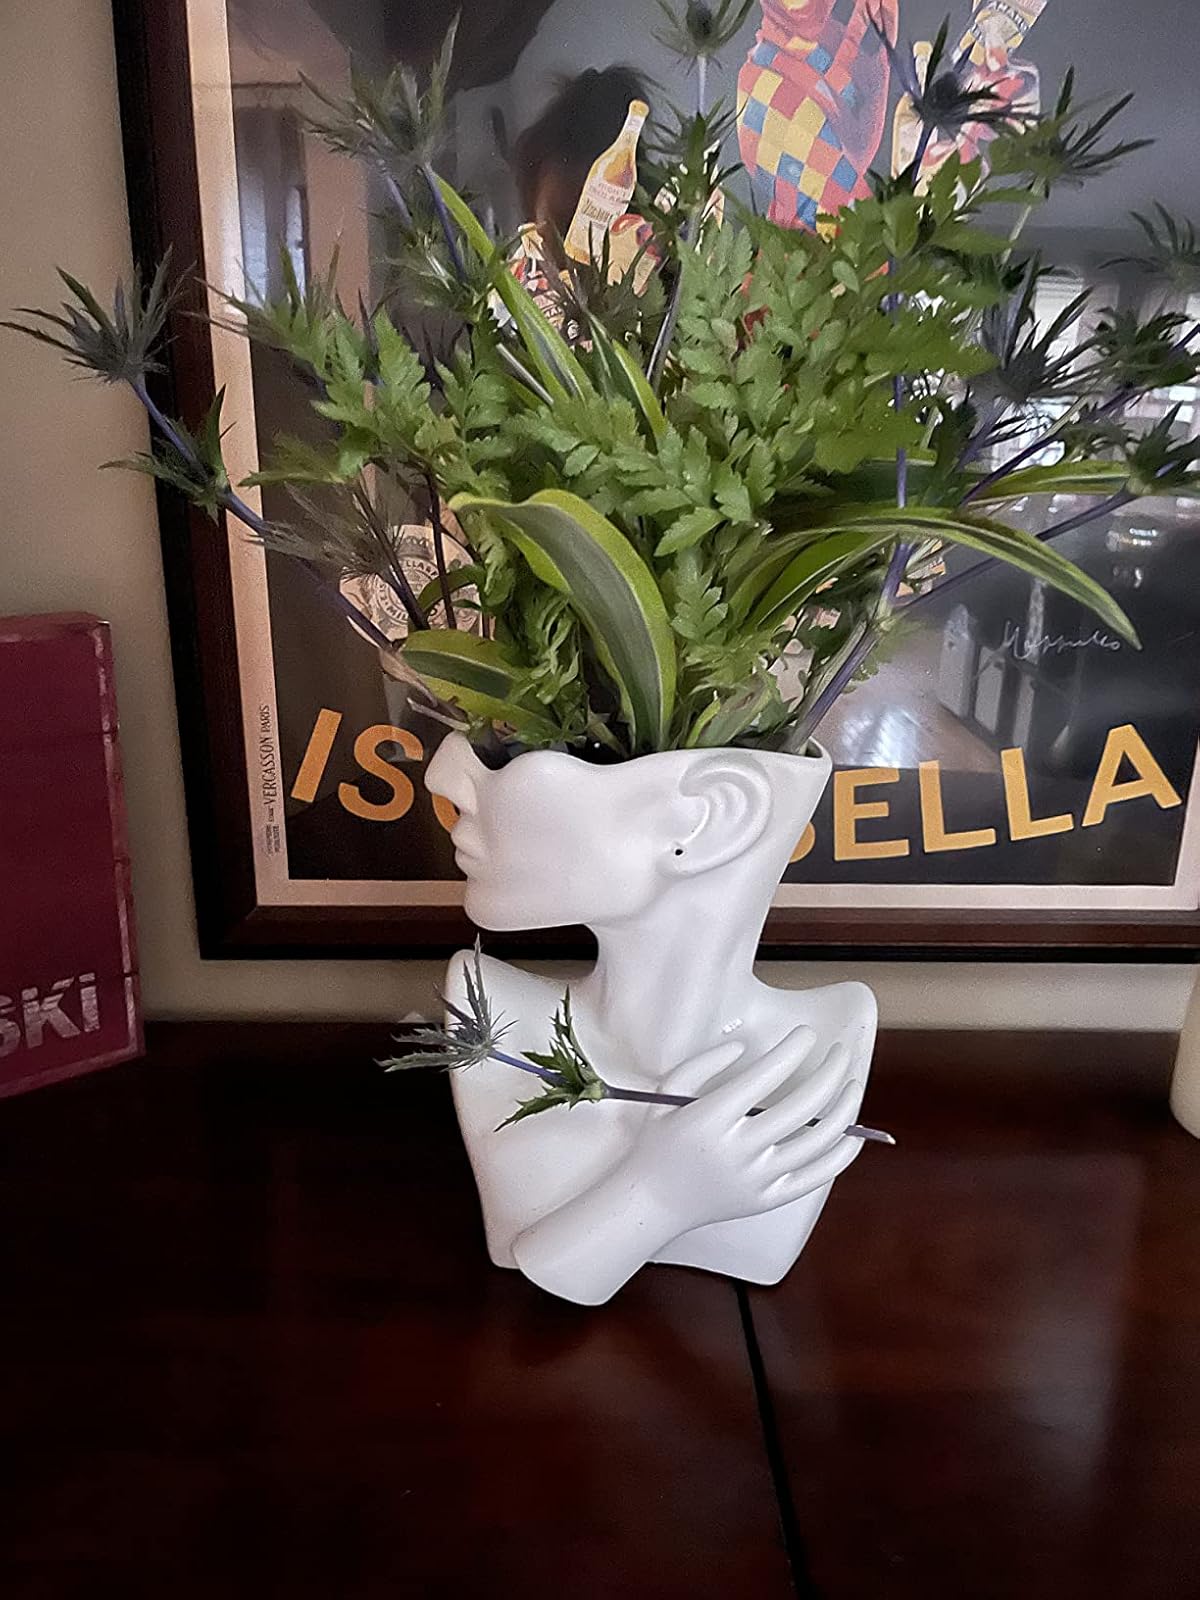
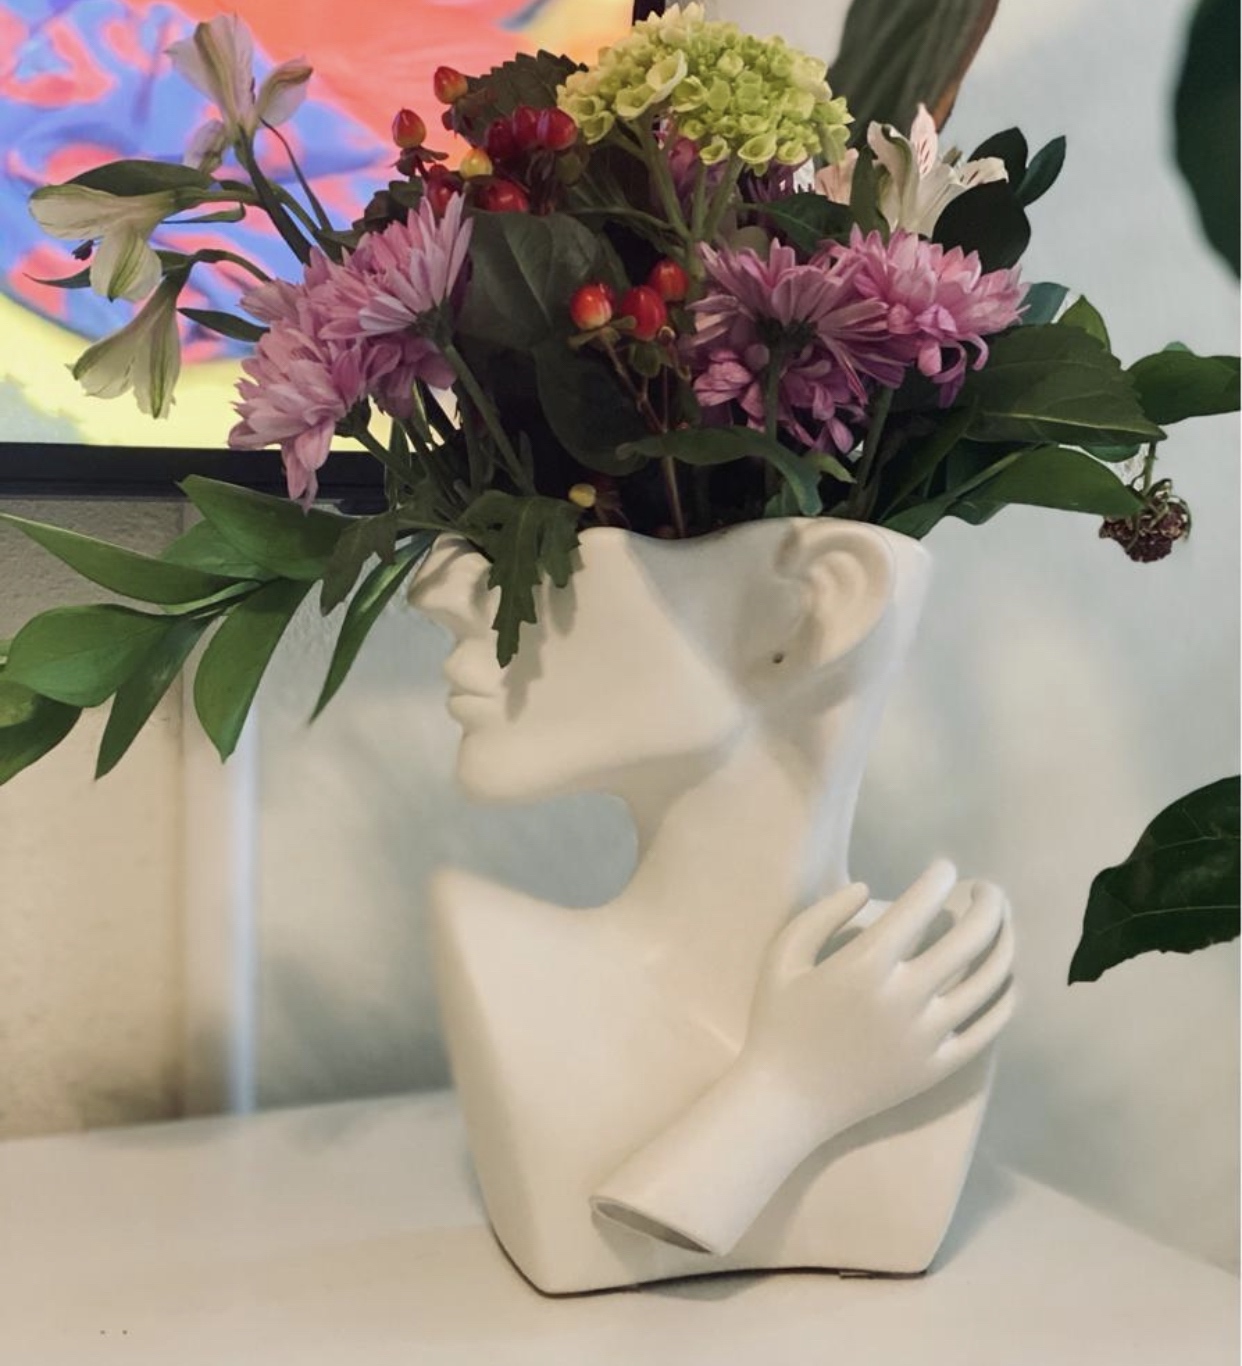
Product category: vase
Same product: yes